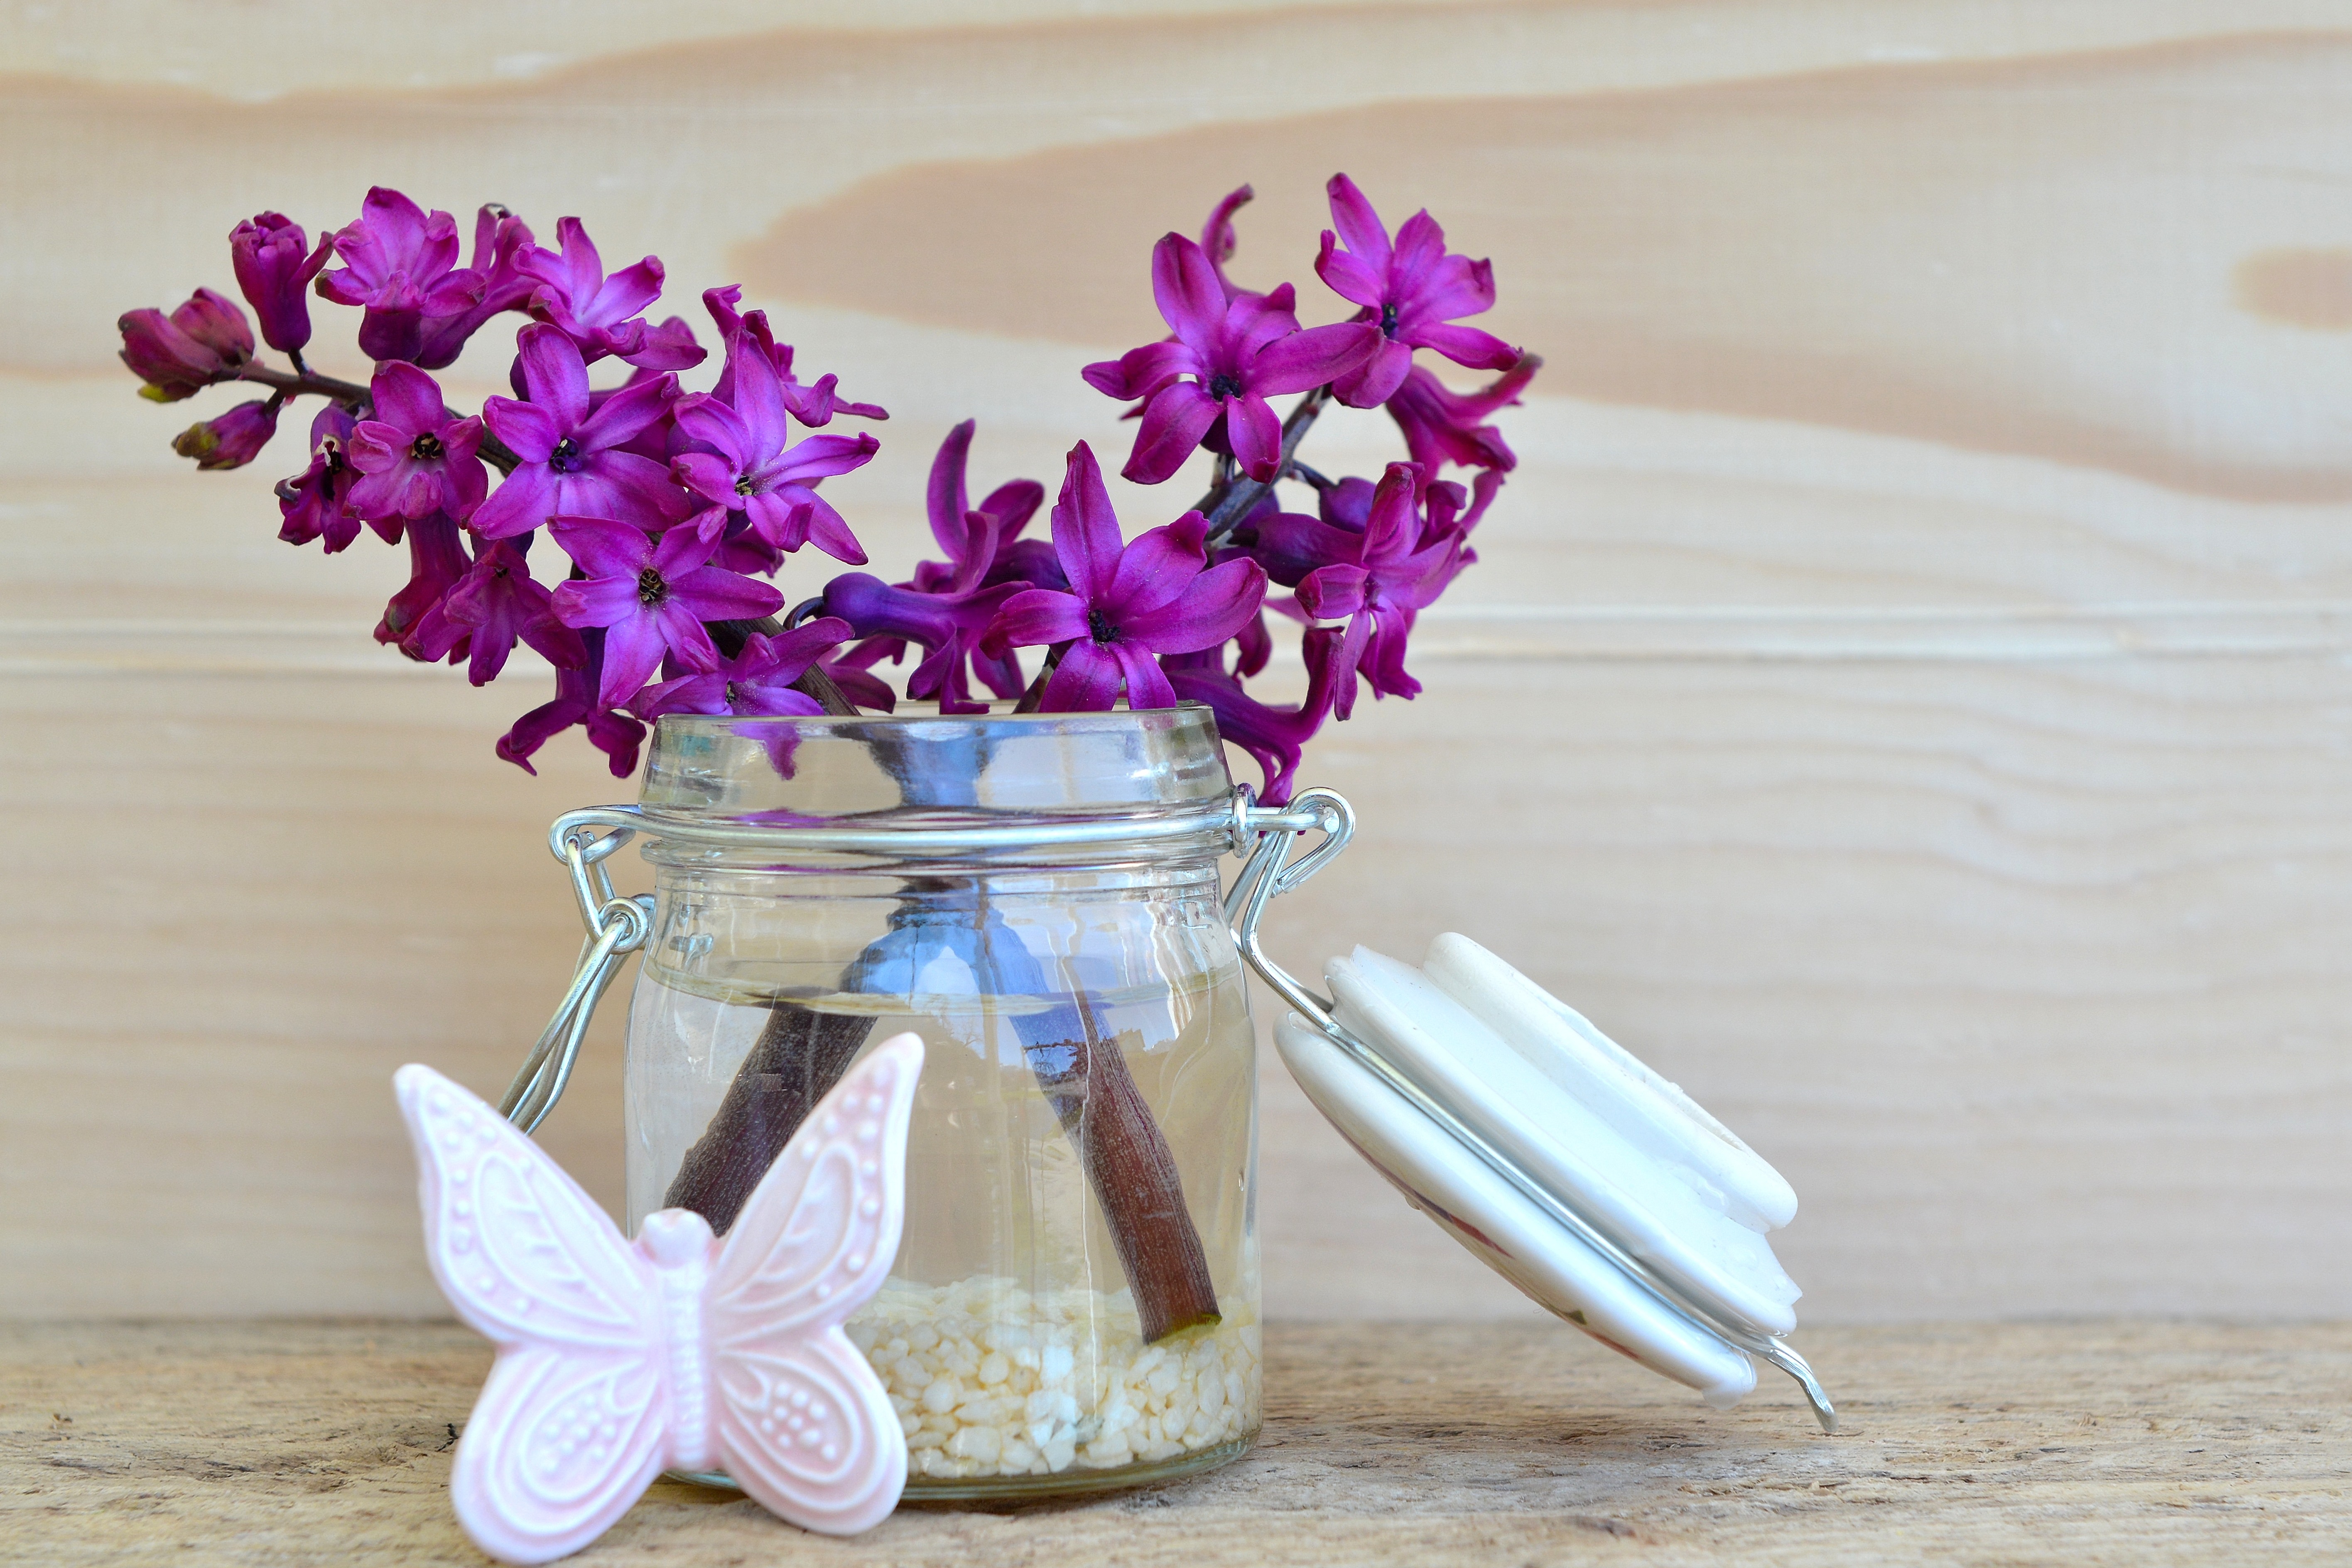
blossom, plant, wood, flower, purple, petal, bloom, jar, vase, decoration, pink, hyacinth, spring flower, flowering plant, flower bouquet, fragrant flower, centrepiece, dekoschmetterling